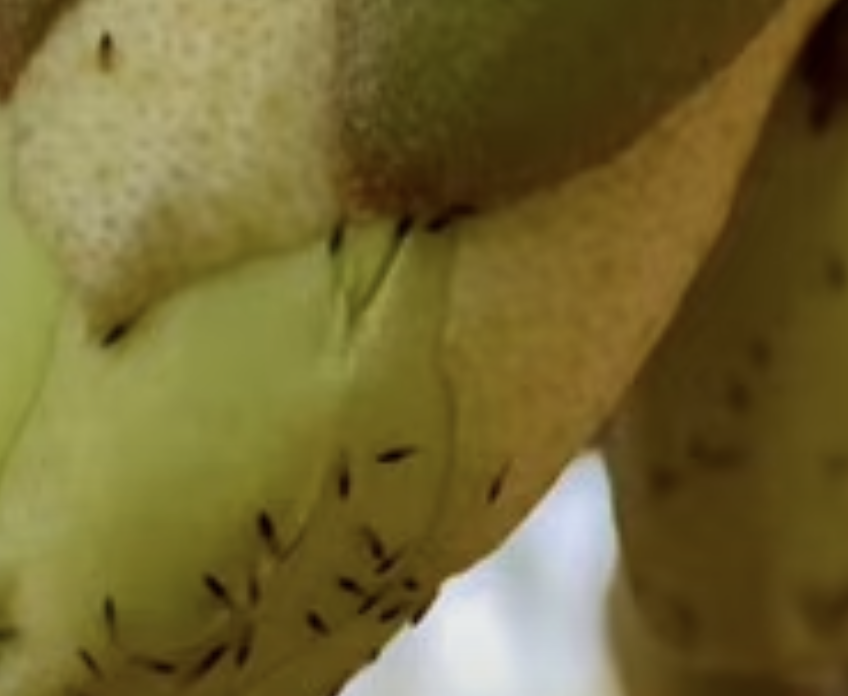
Label: thrips_disease